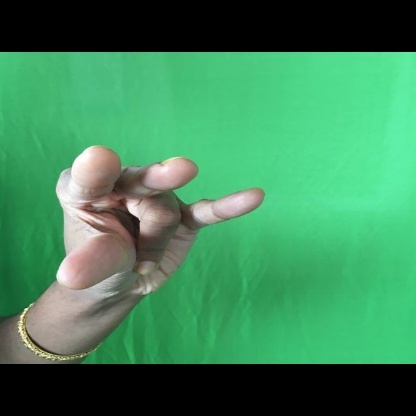
Mudra: Kangulam